Il Sorpasso

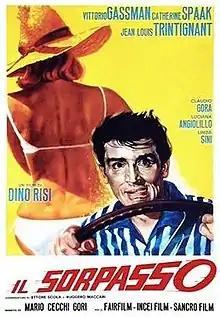
Italian film poster

Il sorpasso, also titled The Easy Life in English, is a 1962 Italian comedy film starring Vittorio Gassman, Jean-Louis Trintignant and Catherine Spaak. Co-written and directed by Dino Risi, it is considered Risi's masterpiece and one of the best examples of the commedia all'italiana film genre. In 2008, the film was included in the Italian Ministry of Cultural Heritage's 100 Italian films to be saved, a list of 100 films that "have changed the collective memory of the country between 1942 and 1978."